Anna Maria Niemeyer

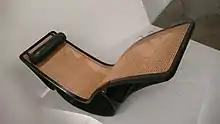
Chaise-longue "Rio" production began 1978

Later, the pieces of "mobile architecture" that Niemeyer produced were made of bent pressed wood, as construction was easier and less expensive. The furniture she produced included stationary and rocking chairs, couches and longues and tables, of which most were originally designed for her father's architectural projects. Most of the furnishings were produced in Brazil, but the duo also opened a manufacturing studio in Italy where some pieces were made. A Japanese firm, Tendo Brasileira, operating in Brazil, was initially given exclusive production rights and each piece was issued a unique serial number to prevent forgeries. In the 1980s, the firm of Milly Teperman of São Paulo began production of the designs. Niemeyers works were exhibited in many locations throughout the world, including among others, the Centre Georges Pompidou and the Salon in Paris, the Internationale Möbelmesse Fair in Cologne, the Milan Furniture Fair in Milan and the United Nations Building in New York City.